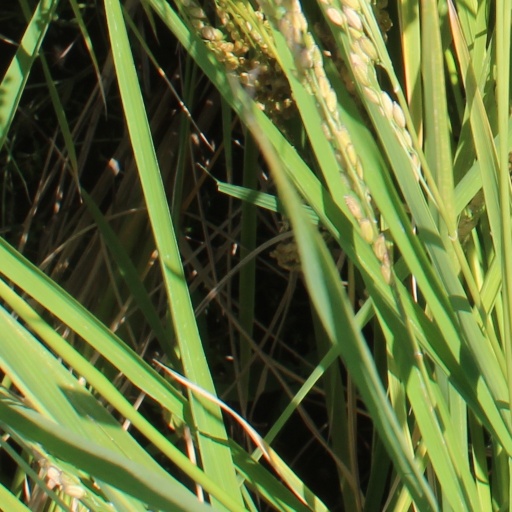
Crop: rice